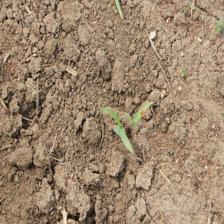
Label: Sorghum